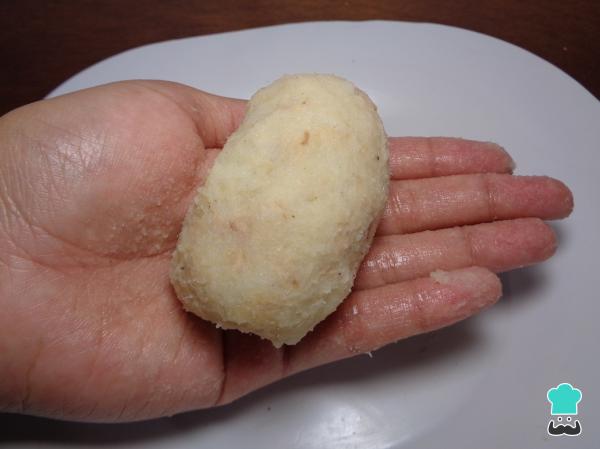
Entonces comenzamos a formar nuestras croquetas de papa: tomamos un poco de nuestra mezcla de atún y papa y con ayuda de nuestras palmas de la mano hacemos un pequeño cilindro regordete, como el que podemos ver en la imagen, y seguimos formando más hasta terminar con toda nuestra mezcla de croquetas caseras.